Dinara Safina career statistics

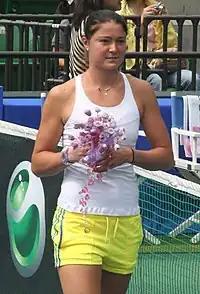
Safina at the 2009 Toray Pan Pacific Open.

"Only main-draw results in WTA Tour, Grand Slam tournaments, Billie Jean King Cup (Fed Cup), Hopman Cup and Olympic Games are included in win–loss records."